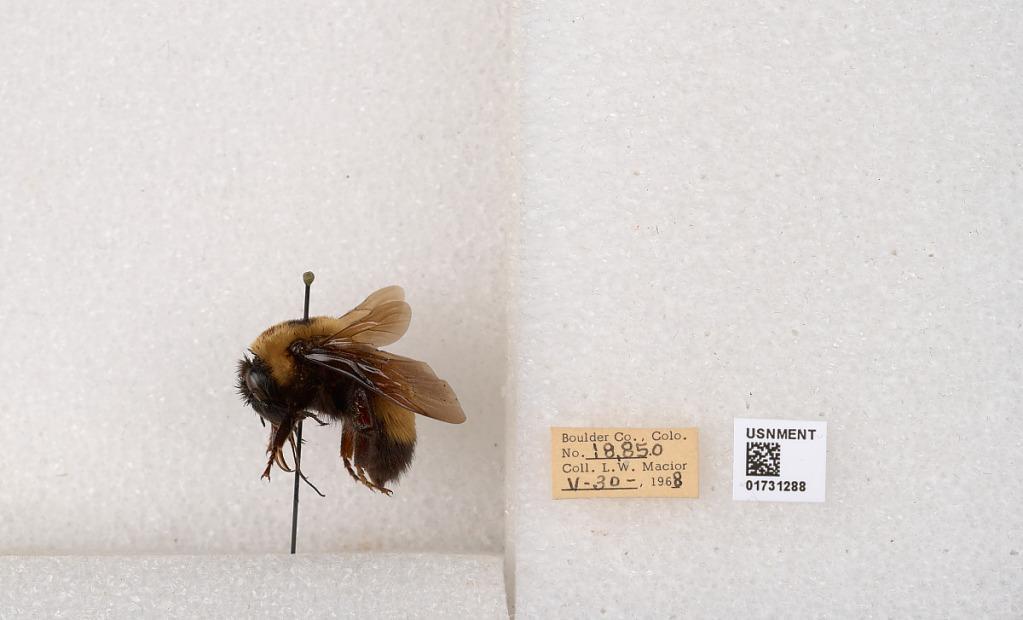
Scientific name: Bombus (Bombus) nevadensis Cresson